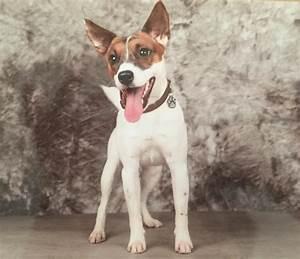
dog